Shaq Thompson

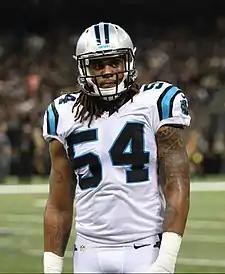
Thompson in his rookie season.

The Carolina Panthers selected Thompson in the first round (25th overall) of the 2015 NFL Draft. He was the third outside linebacker, behind Bud Dupree and Shane Ray, and seventh edge rusher drafted in 2015. On May 7, 2015, the Panthers signed Thompson to a four-year, $8.80 million contract that includes $7.17 million guaranteed and a signing bonus of $4.66 million.